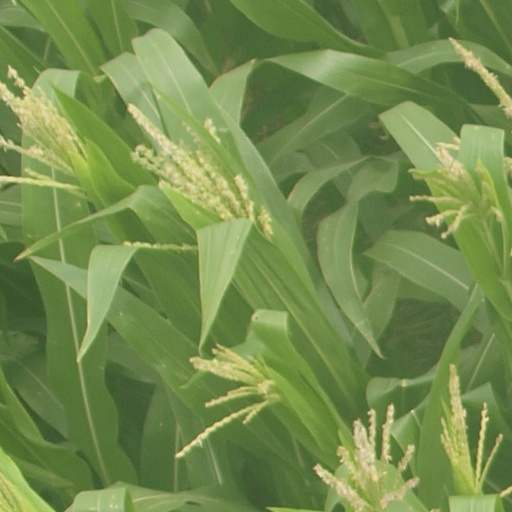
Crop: maize; corn